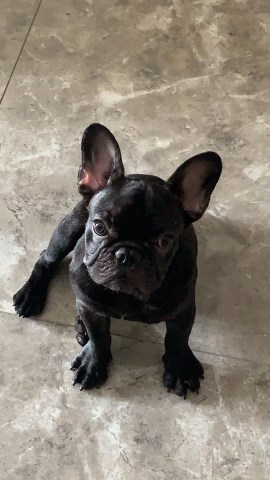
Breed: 1121-n000002-French_bulldog